Jan Baptist Bosschaert

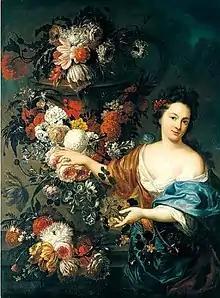
"Still life of flowers with a young woman.jpg"

As the young Jan Baptist showed talent for art his brothers who were his guardians placed him in the care of the flower painter Jan Baptist de Crépu. He studied with de Crépu starting from the year 1685. He lived also in de Crépu's house. Another pupil of de Crépu who studied at the same time as Bosschaert was the flower painter Simon Hardimé. Jan Baptist de Crépu fled his creditors in 1688 and died in Brussels the next year.